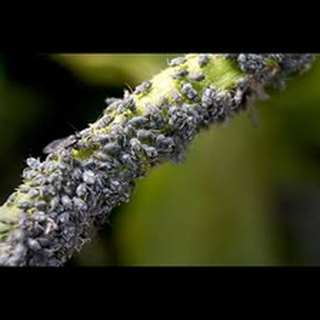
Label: wheat_aphid